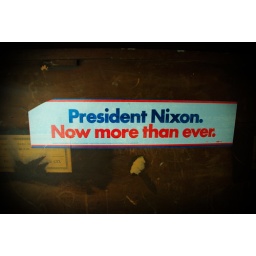
sticker under flea market desk